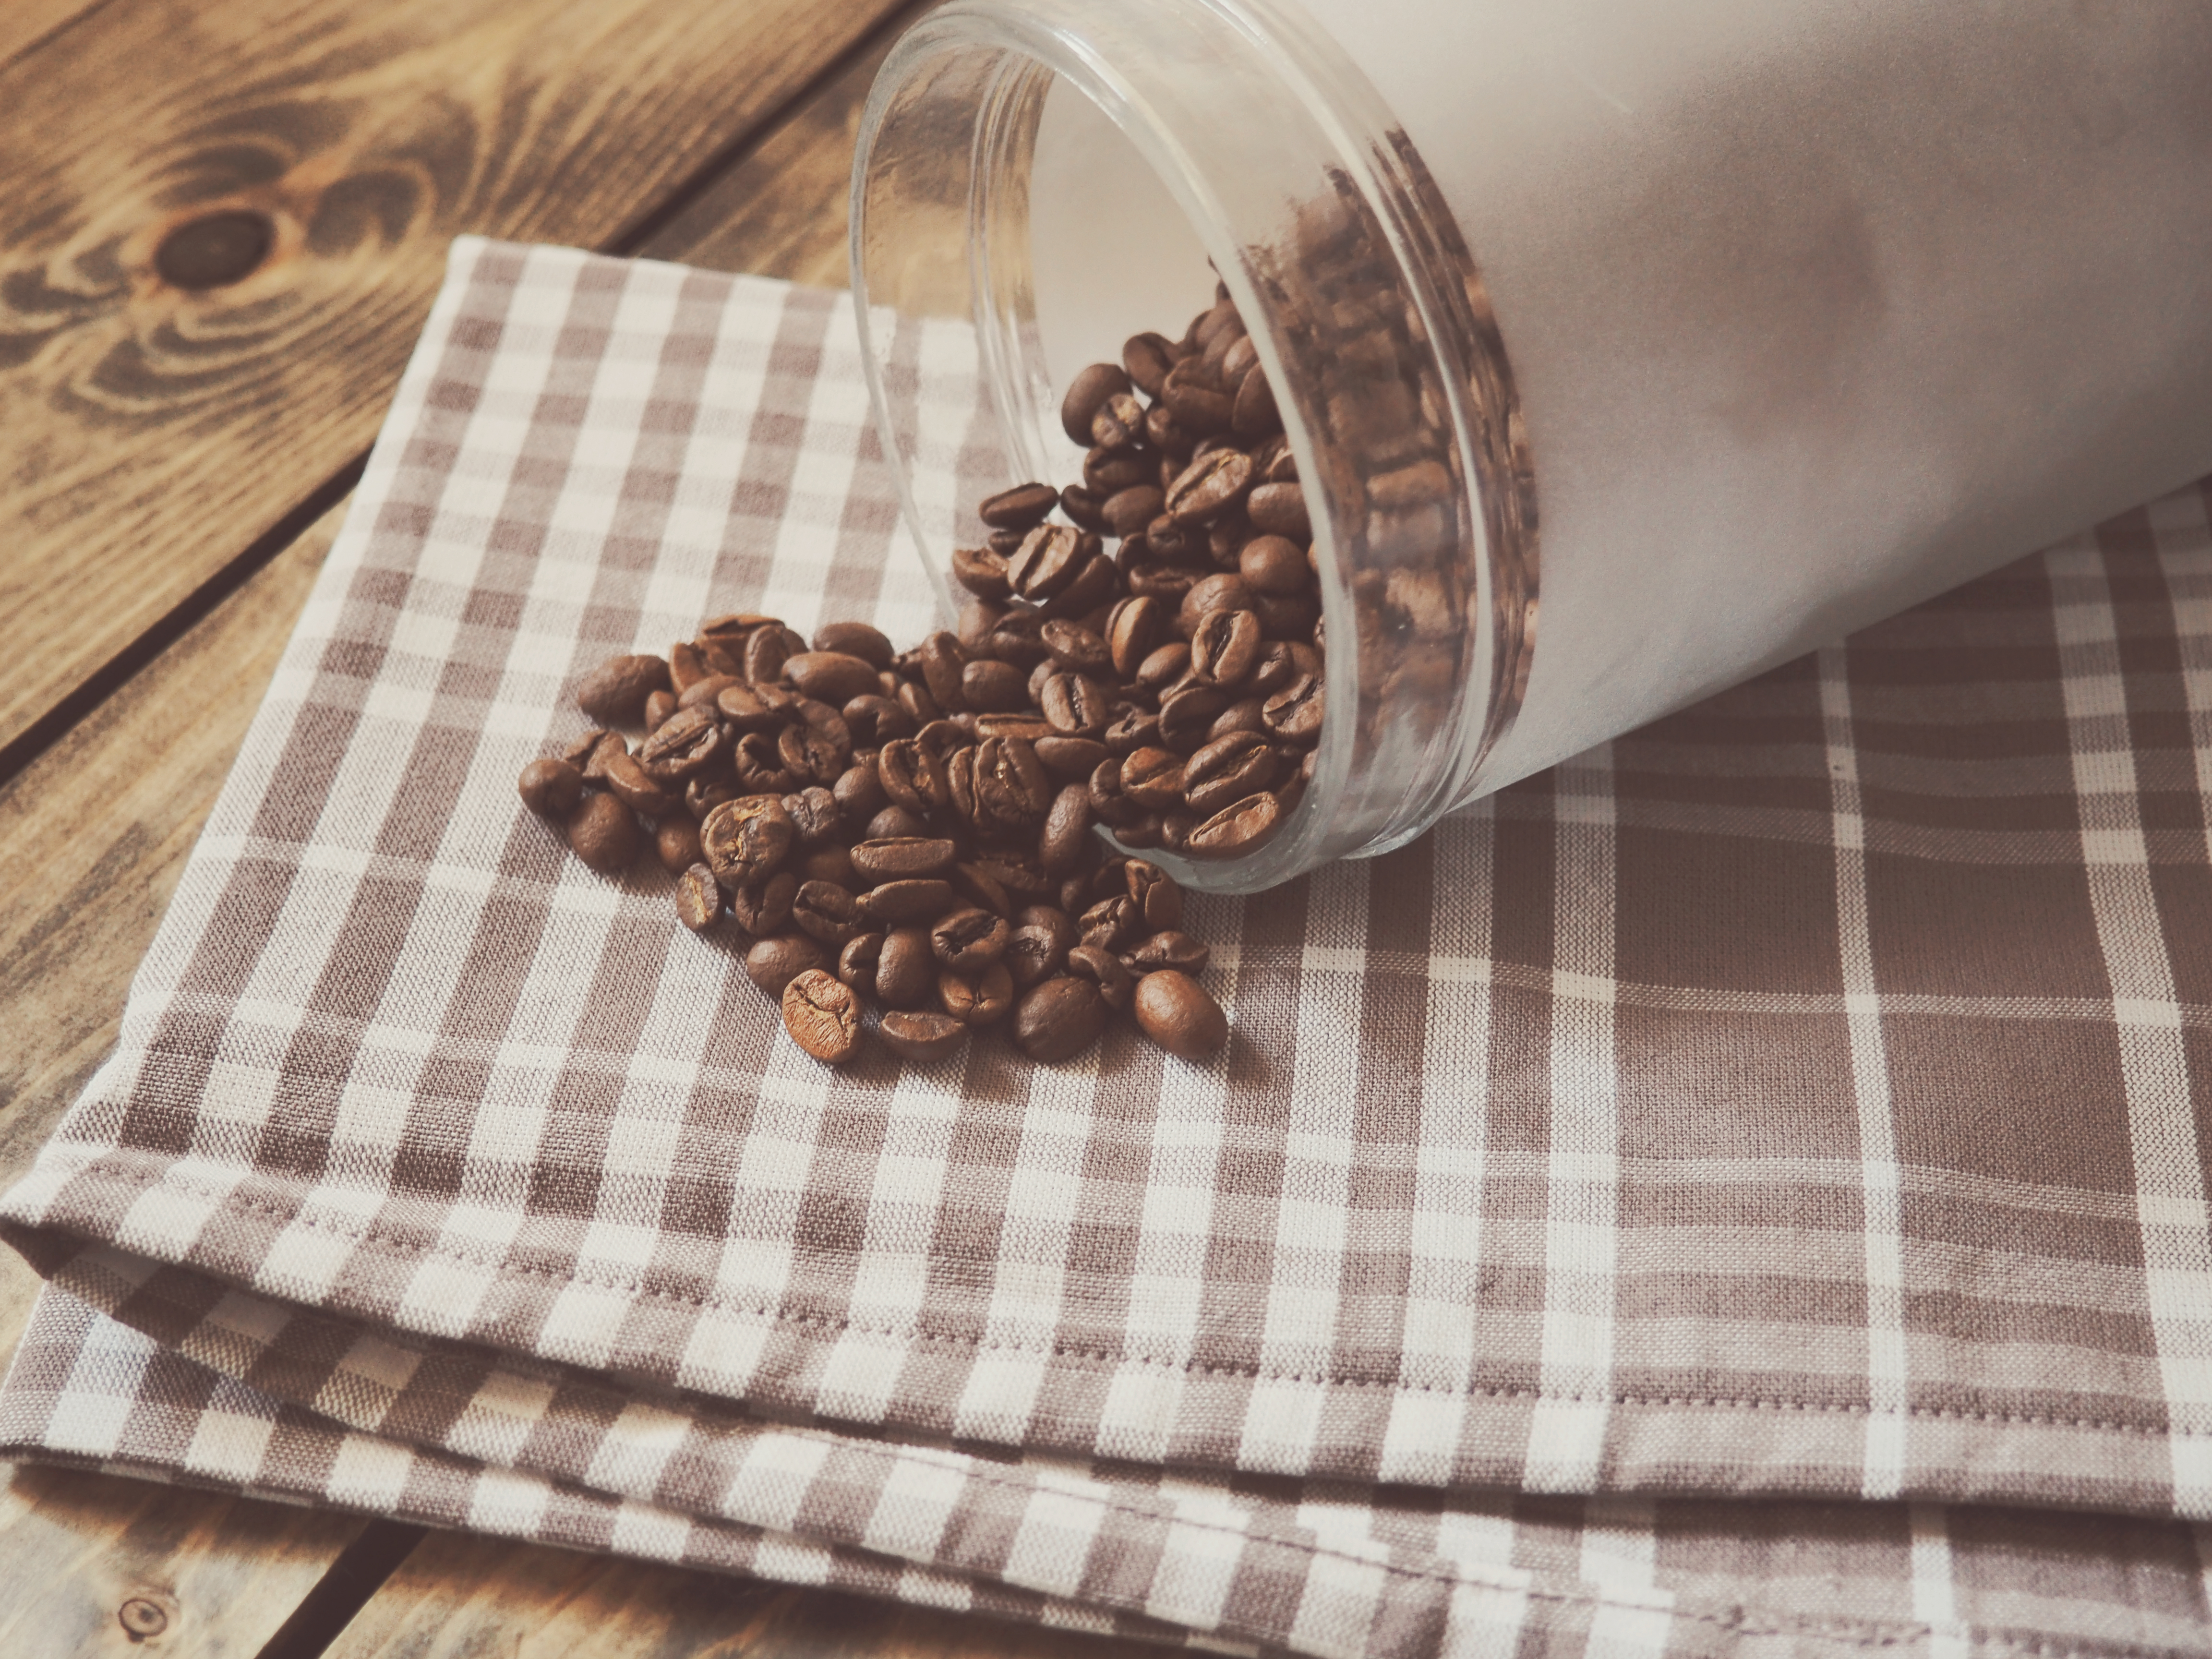
cafe, coffee, wood, texture, pattern, natural, brown, rough, material, textured, caffeine, textile, art, design, carving, flavor, roasted, coffee beans